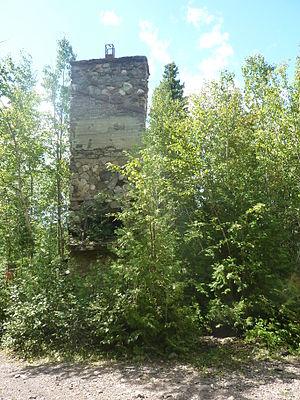
Cheminée des ruines du chalet à Soucy dans la Seigneurie du Lac-Matapédia
La seigneurie du Lac-Matapédia est un territoire forestier situé sur la rive nord du lac Matapédia dans la vallée de la Matapédia dans l'Est du Québec. La seigneurie est actuellement sous un contrat d'approvisionnement et d'aménagement forestier avec le ministère des Ressources naturelles et de la Faune du Québec. Il s'agit également du parc régional de la Seigneurie-du-Lac-Matapédia sur une partie de son territoire.